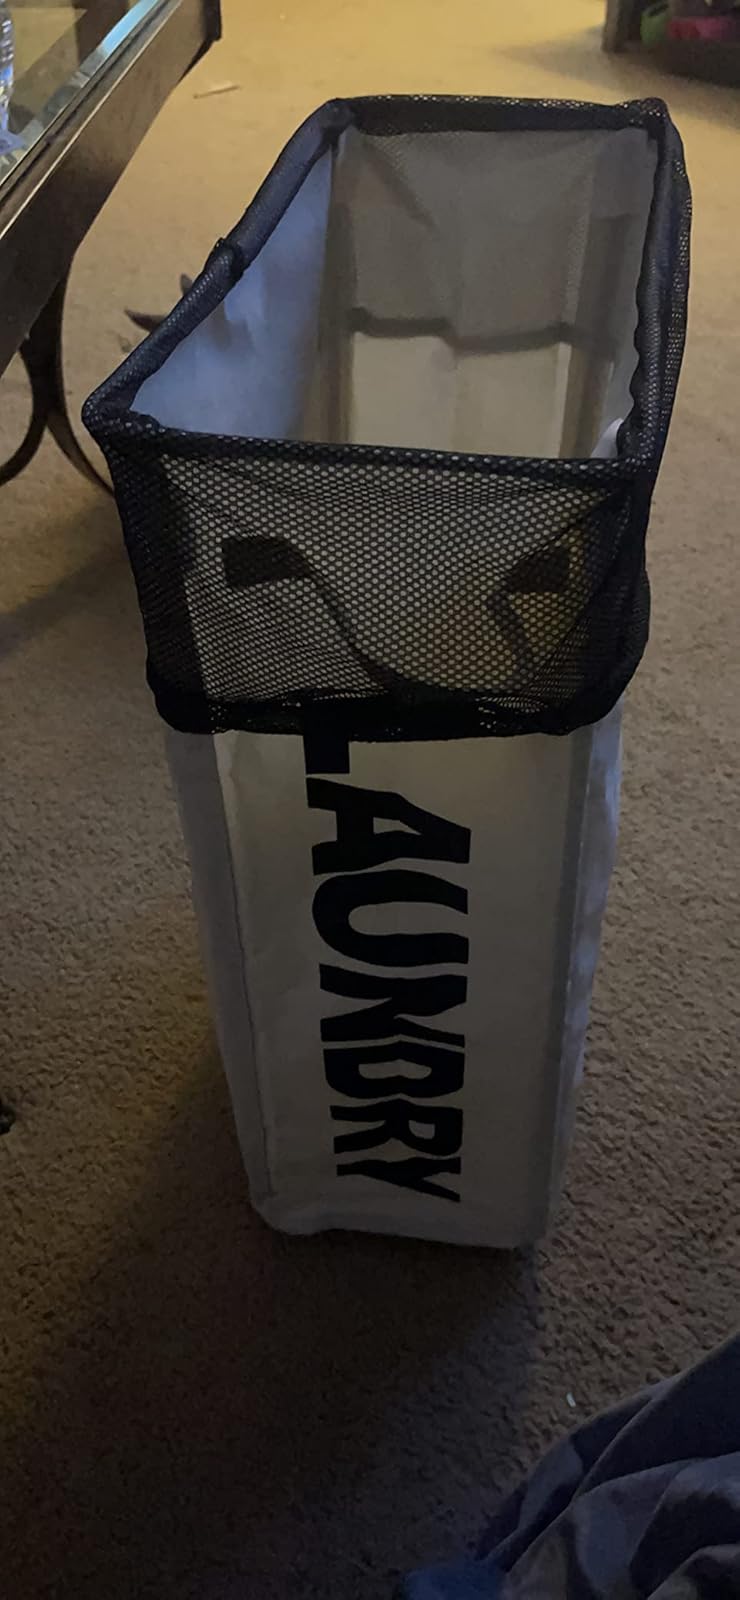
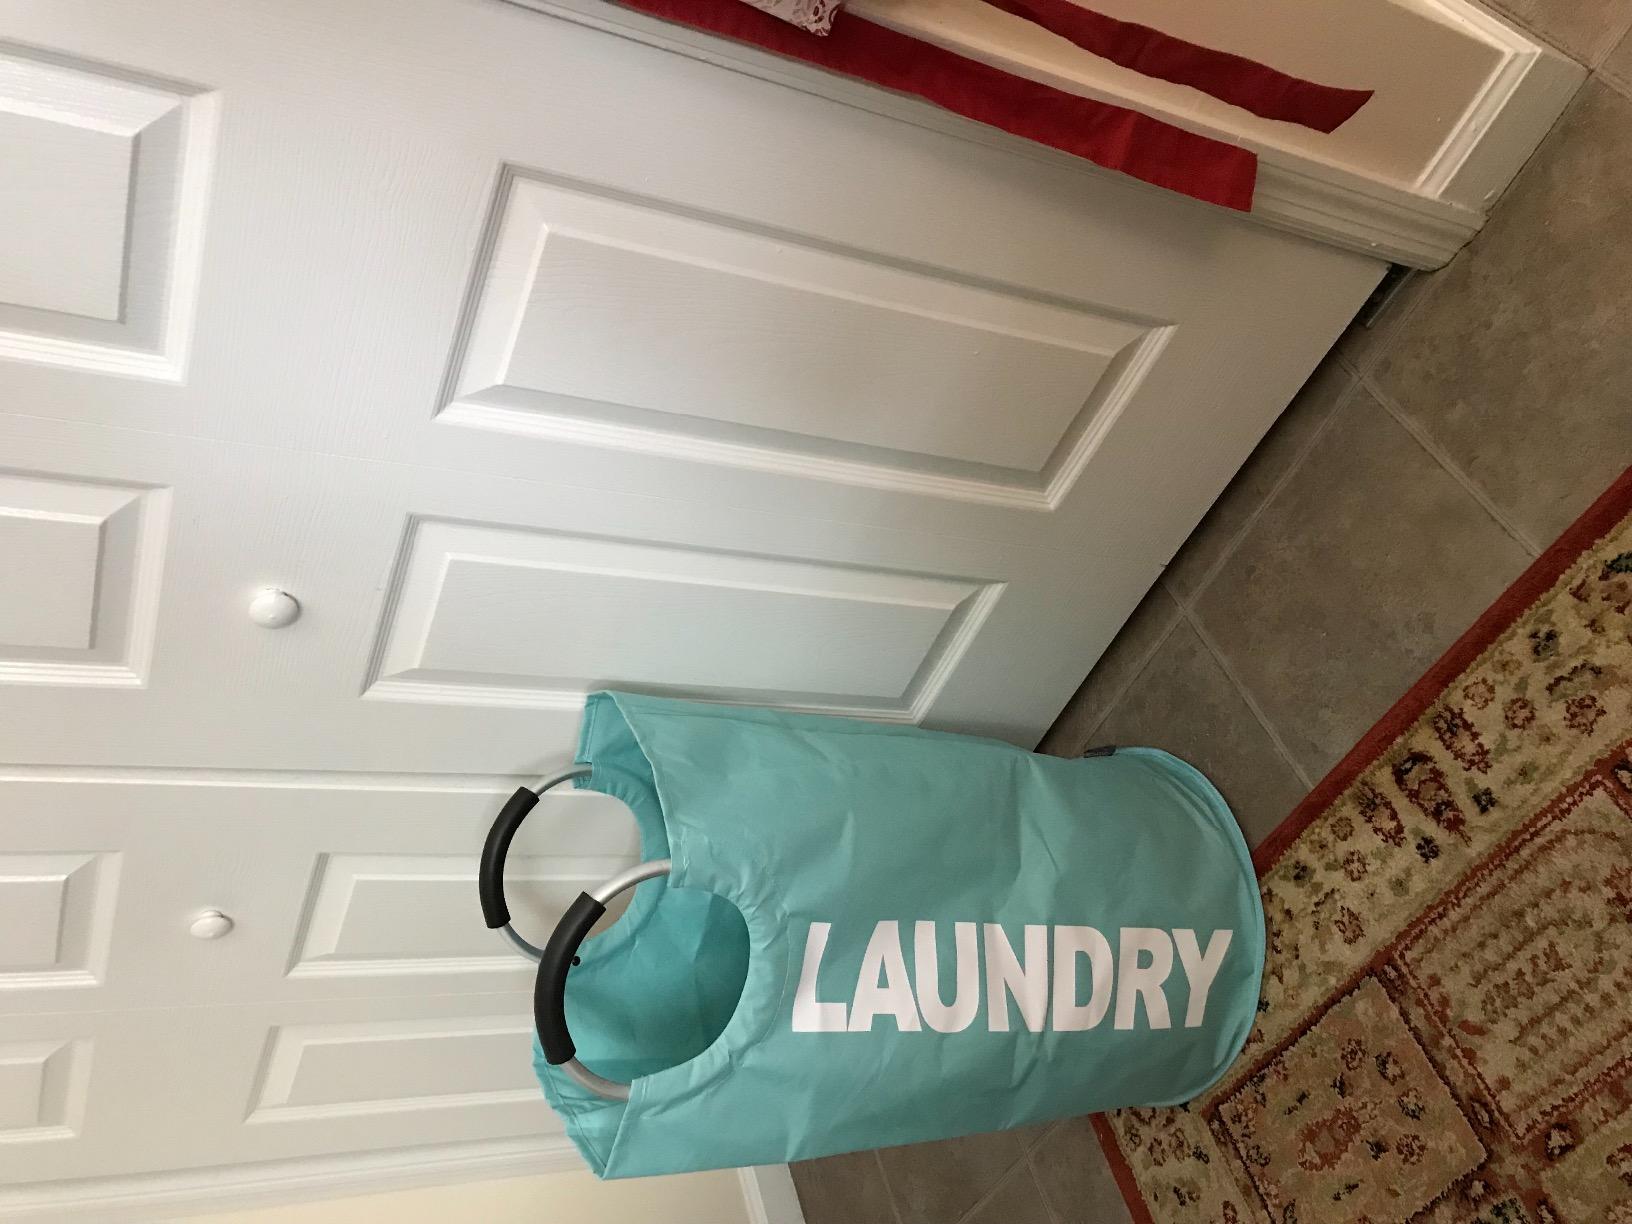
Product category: items_hamper
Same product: no